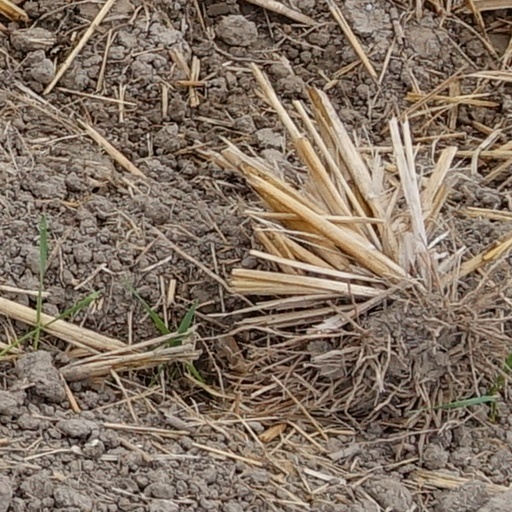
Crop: wheat